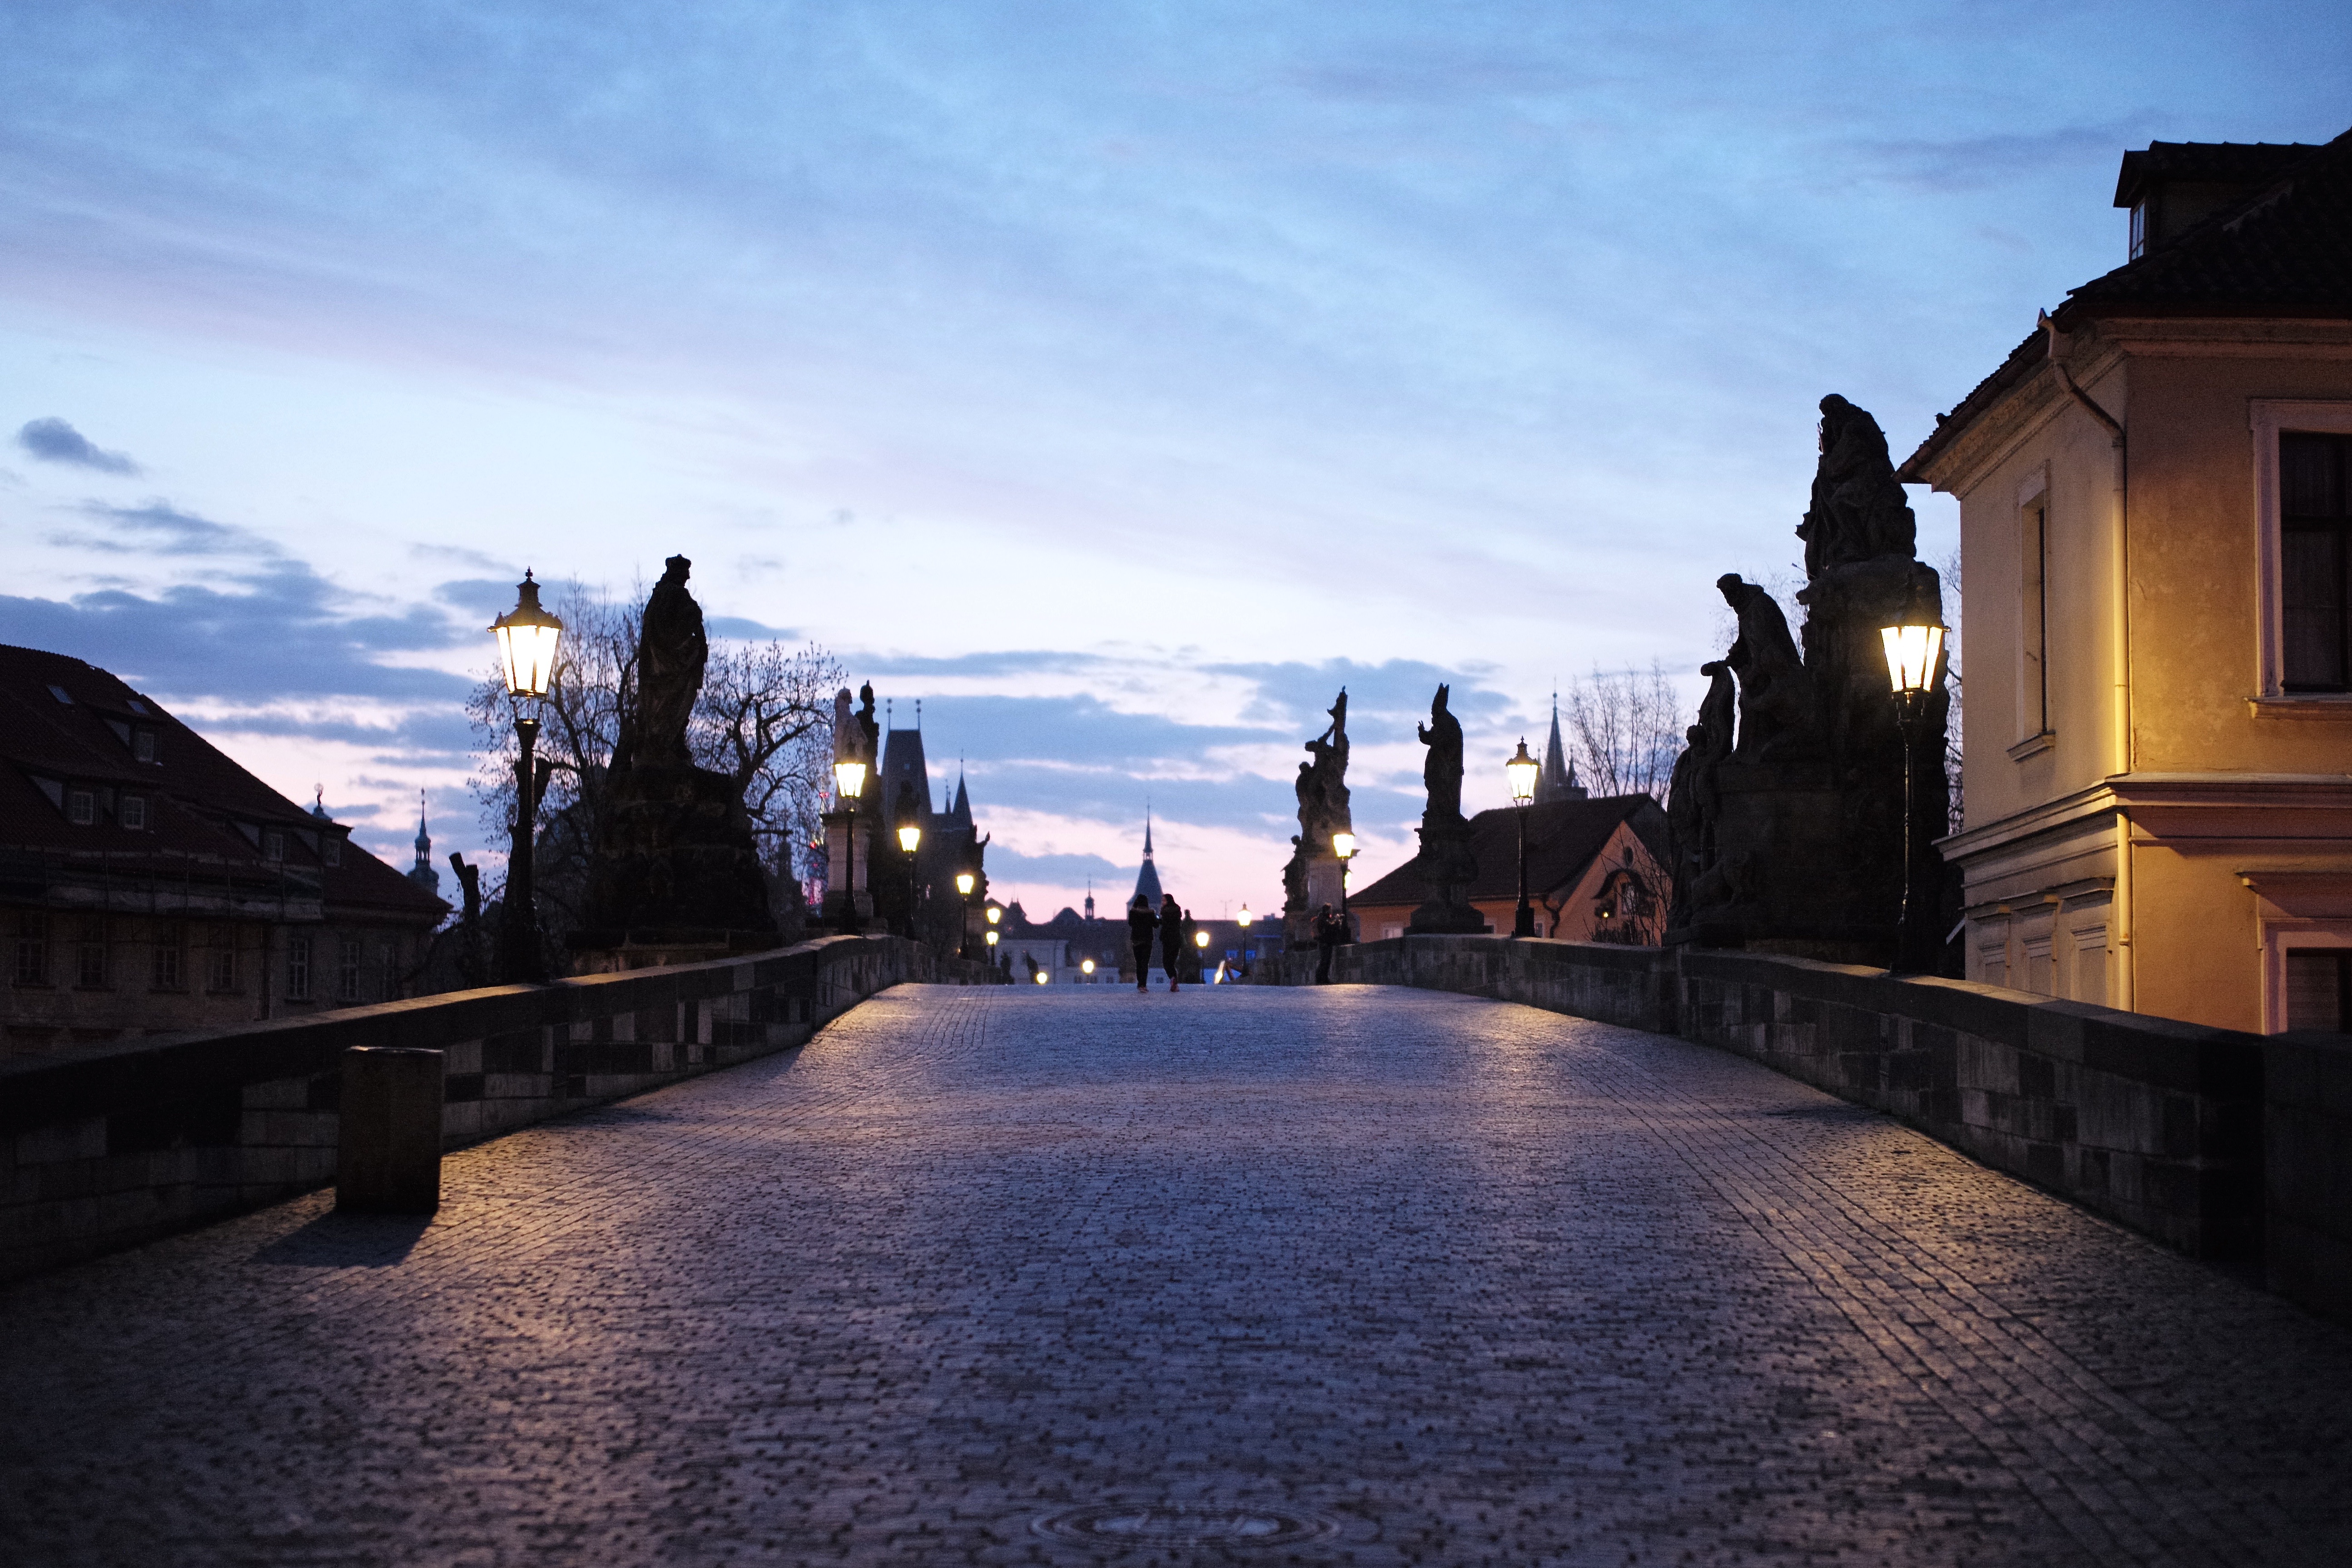
sea, sky, sunrise, sunset, bridge, street, night, morning, city, cityscape, travel, dusk, europe, evening, reflection, landmark, empty, prague, waterway, earlymorning, stones, m, streetlights, lanterns, praga, 50, cobble, republic, leica, silent, 240, summilux, charles, czech, praha, praag, prag, karluvmost, malastrana, lesserquarter